Joseph Cundall

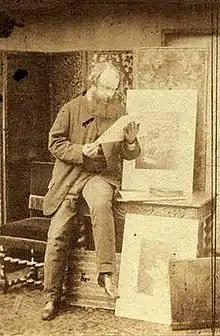
Joseph Cundall, albumen carte-de-visite, 1860s

Joseph Cundall (22 September 1818 – 10 January 1895) was a Victorian English writer under the pseudonym of "Stephen Percy", a pioneer photographer and London publisher of children's books. He provided employment for many of the best artists of the day by using them as illustrators.